Swords, County Dublin

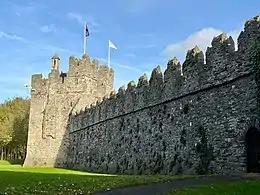
Swords Castle as seen from Swords Town Park

Swords has good road links due to its proximity to Dublin city, which is the main focus of the Irish road network. The M1 Dublin–Belfast motorway passes along the eastern edge of the town and is the main route to/from Dublin City, Drogheda, Dundalk, Newry and Belfast. The M50 Dublin semi-orbital motorway passes to the south of the town and provides connections with all of the other main roads out of Dublin (N2, N3, N4, N7, N81 and M11). The R132 dual-carriageway bypasses the centre of Swords, and runs south to Dublin Airport and north to Balbriggan. The proposed Swords Western Ring Road dual carriageway is due to run from the M1 at Lissenhall, north of Swords, along the western edge of Swords to the M2 motorway at Cherryhound. Other main roads from Swords include the R106 to Malahide and Portmarnock, R108 to Ballyboughal and Naul, R125 to Ashbourne and the M2 motorway, R126 to Donabate and Portrane and R127 to Lusk and Skerries.